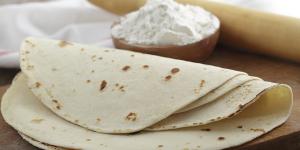
tortillas de harina